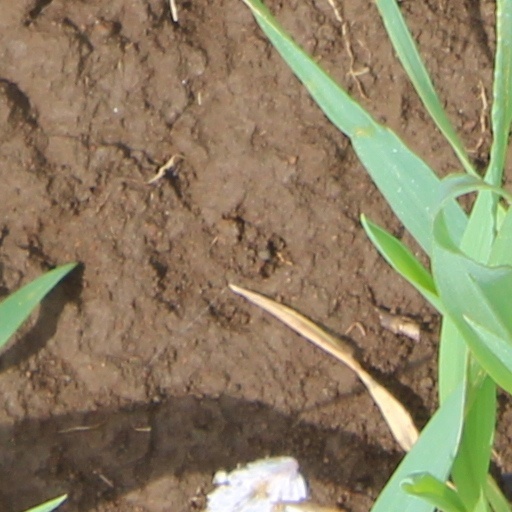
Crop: wheat